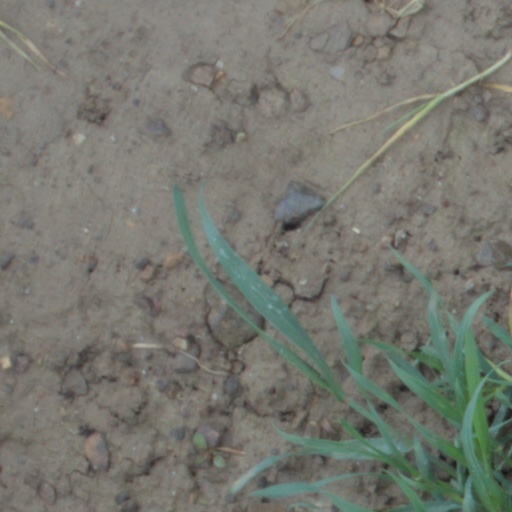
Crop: wheat